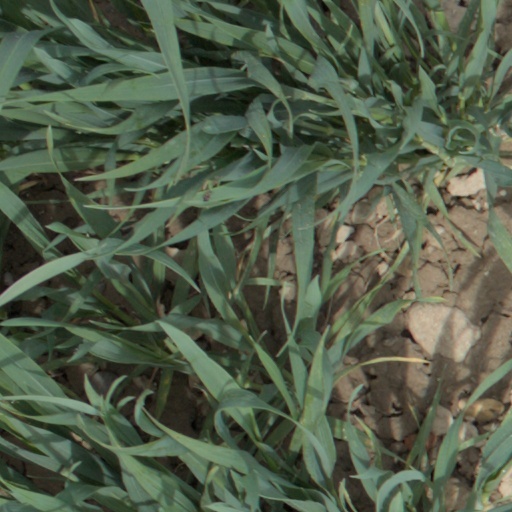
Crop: wheat